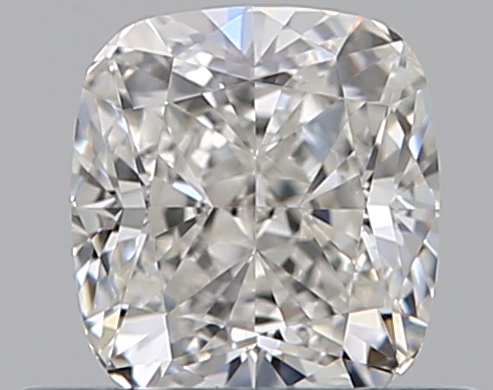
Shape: cushion
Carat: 0.53
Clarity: VS1
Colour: H
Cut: EX
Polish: EX
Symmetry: VG
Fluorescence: N
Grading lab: GIA
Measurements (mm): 4.72 x 4.34 x 3